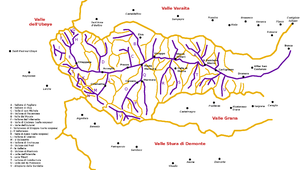
La guerre franco-savoyarde de 1600-1601 est un conflit qui oppose, en 1600, le duché de Savoie de Charles-Emmanuel et la France d'Henri IV et qui se termine en 1601 par le traité de Lyon favorable à la France.